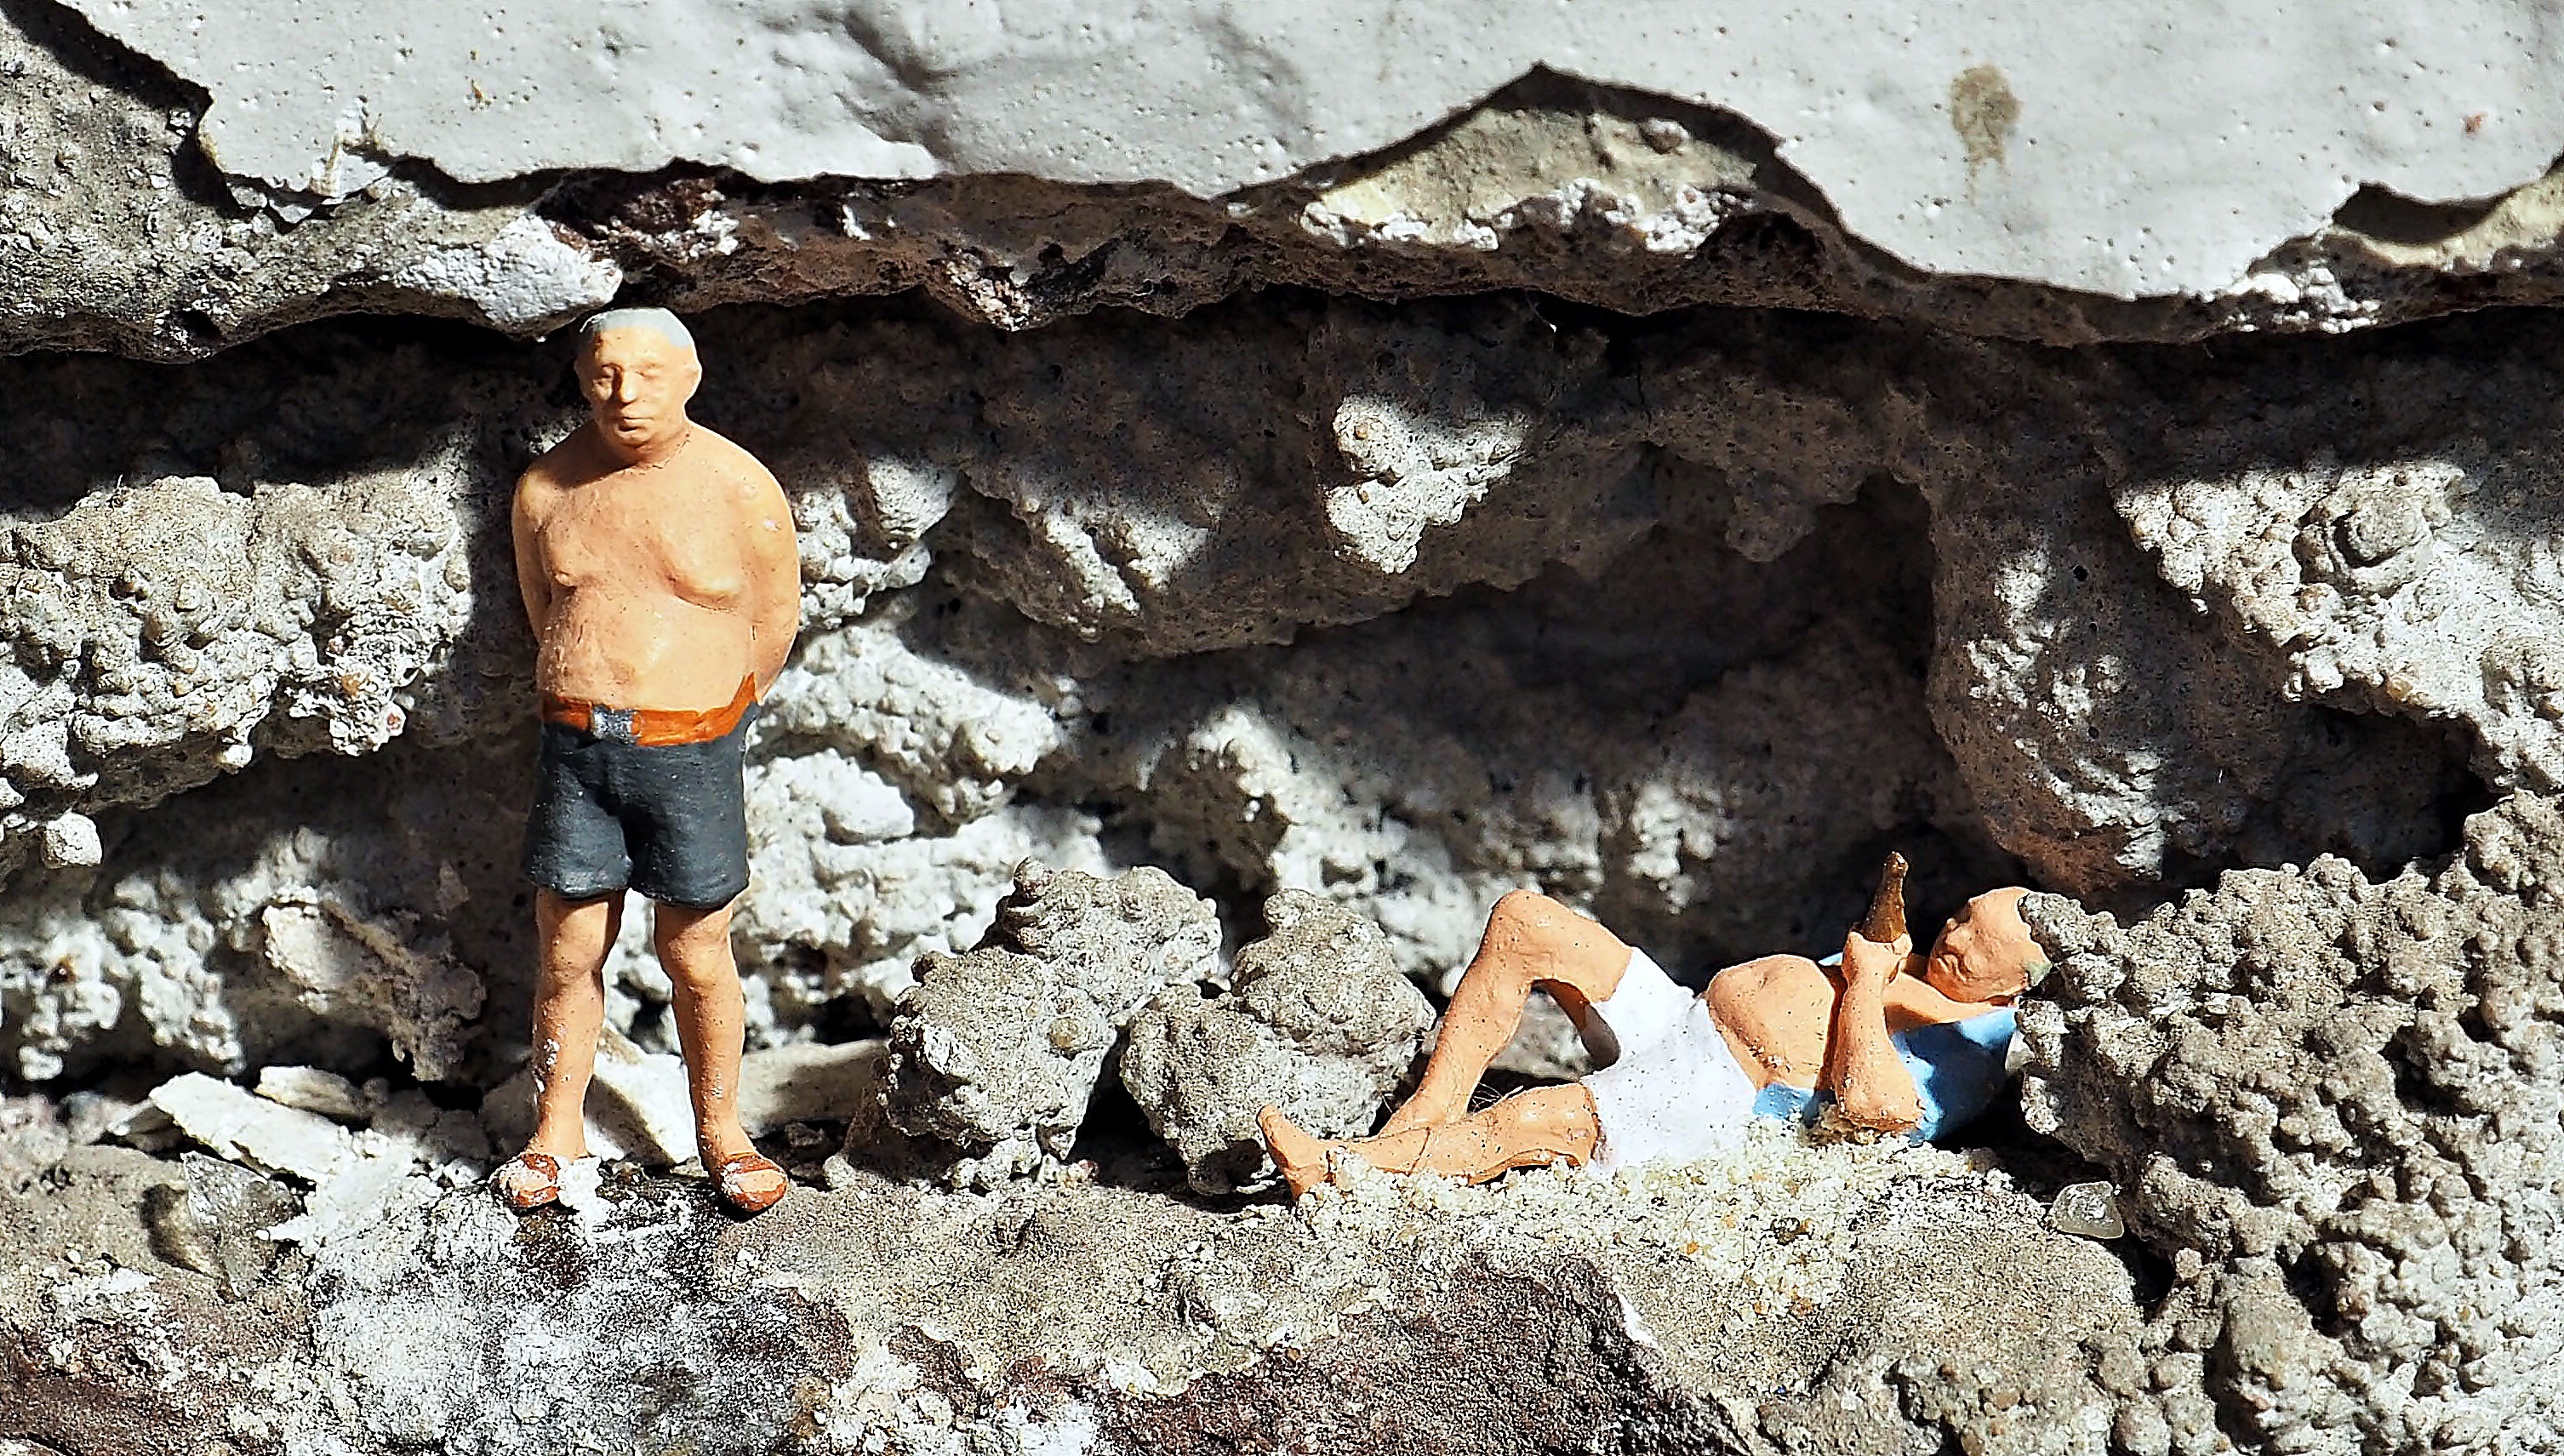
rock, creative, people, adventure, wall, formation, mud, small, soil, material, miniature, men, art, geology, creativity, figurine, figures, mite, representation, miniature figures, mini figures, miniature figure in a wall, little man, modellbau figures, geological phenomenon, sport climbing